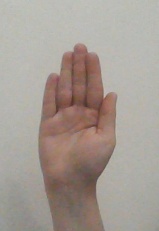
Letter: seen